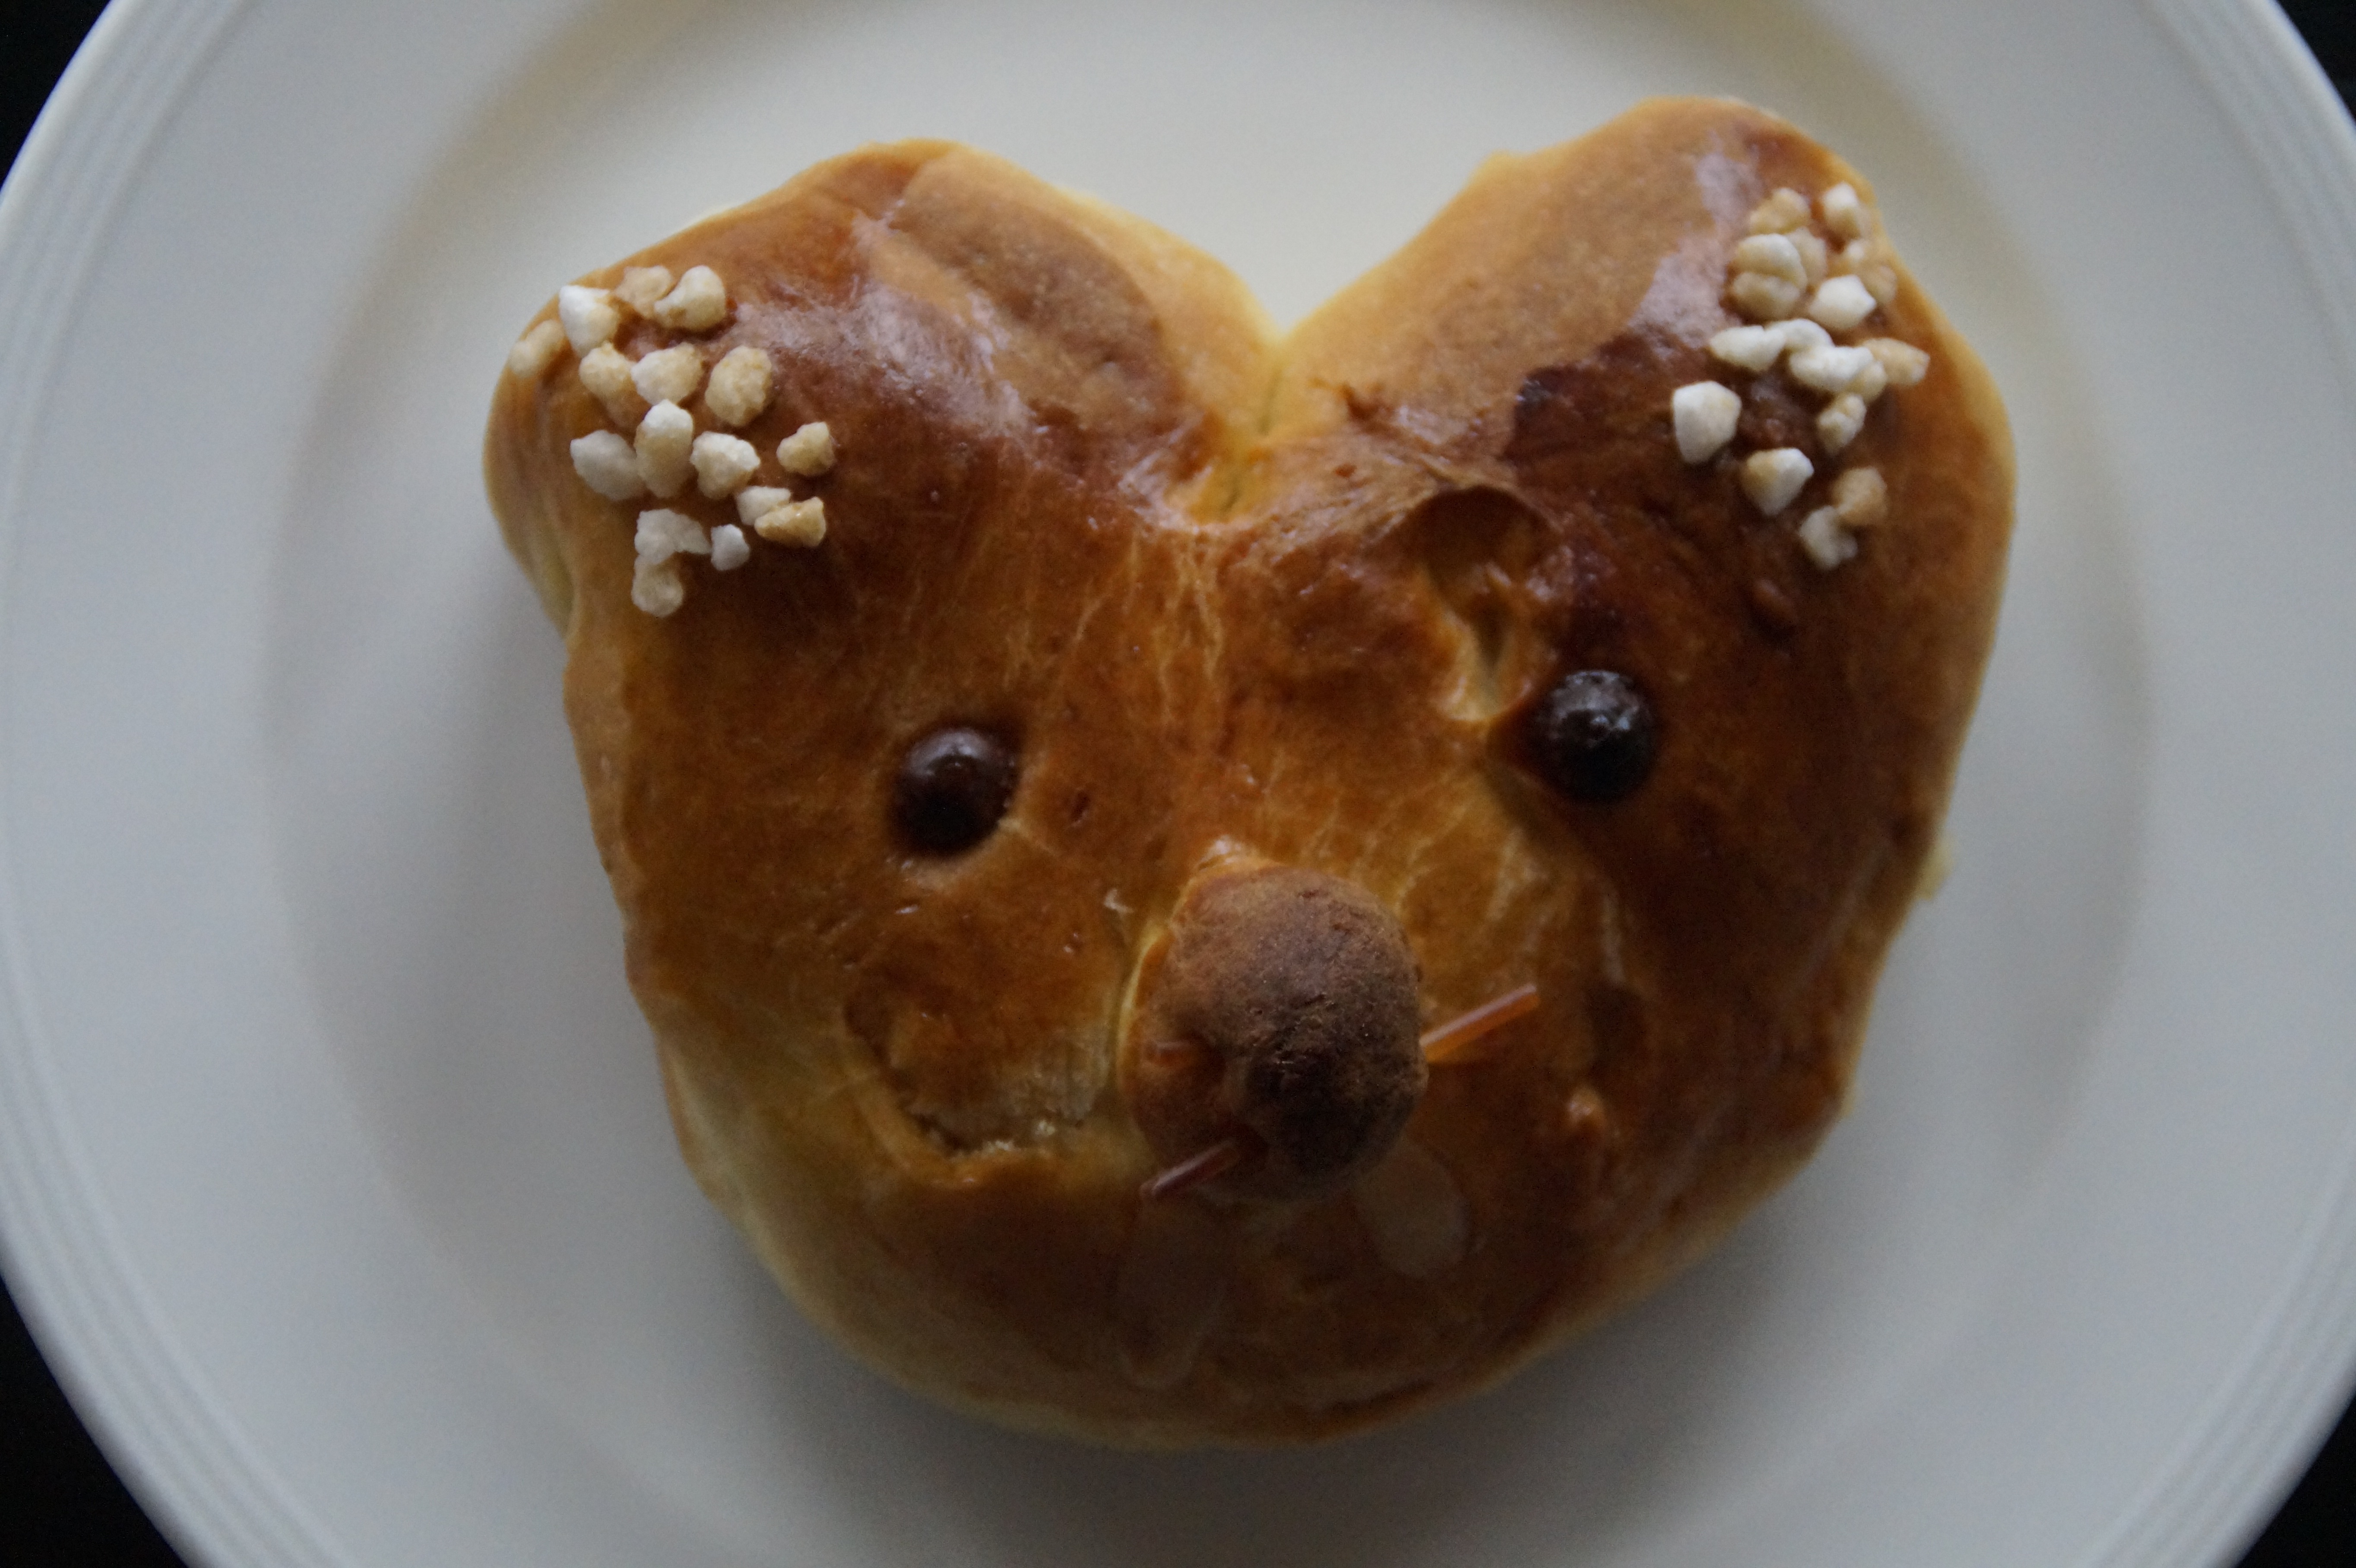
sweet, dish, meal, food, produce, child, breakfast, baking, dessert, cuisine, delicious, hare, muffin, bake, pastries, children, sugar, easter, easter bunny, baked goods, small cakes, fine pastry, happy easter, easter greeting, brioche, hasenkopf, easter cakes